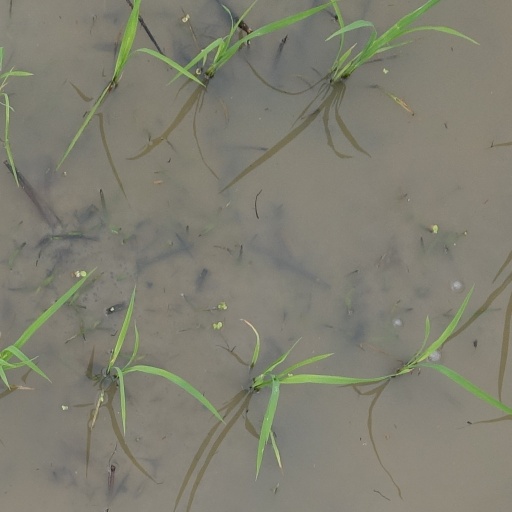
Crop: rice